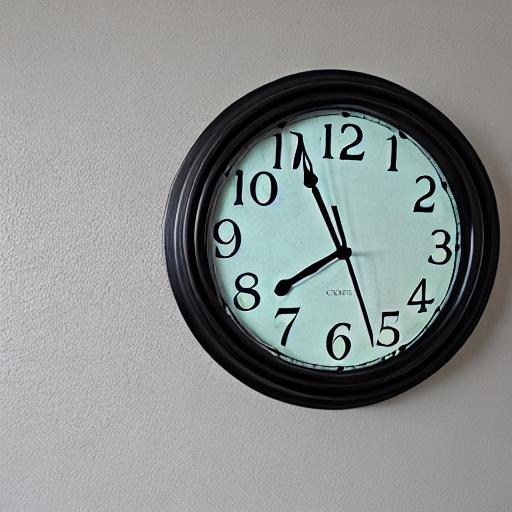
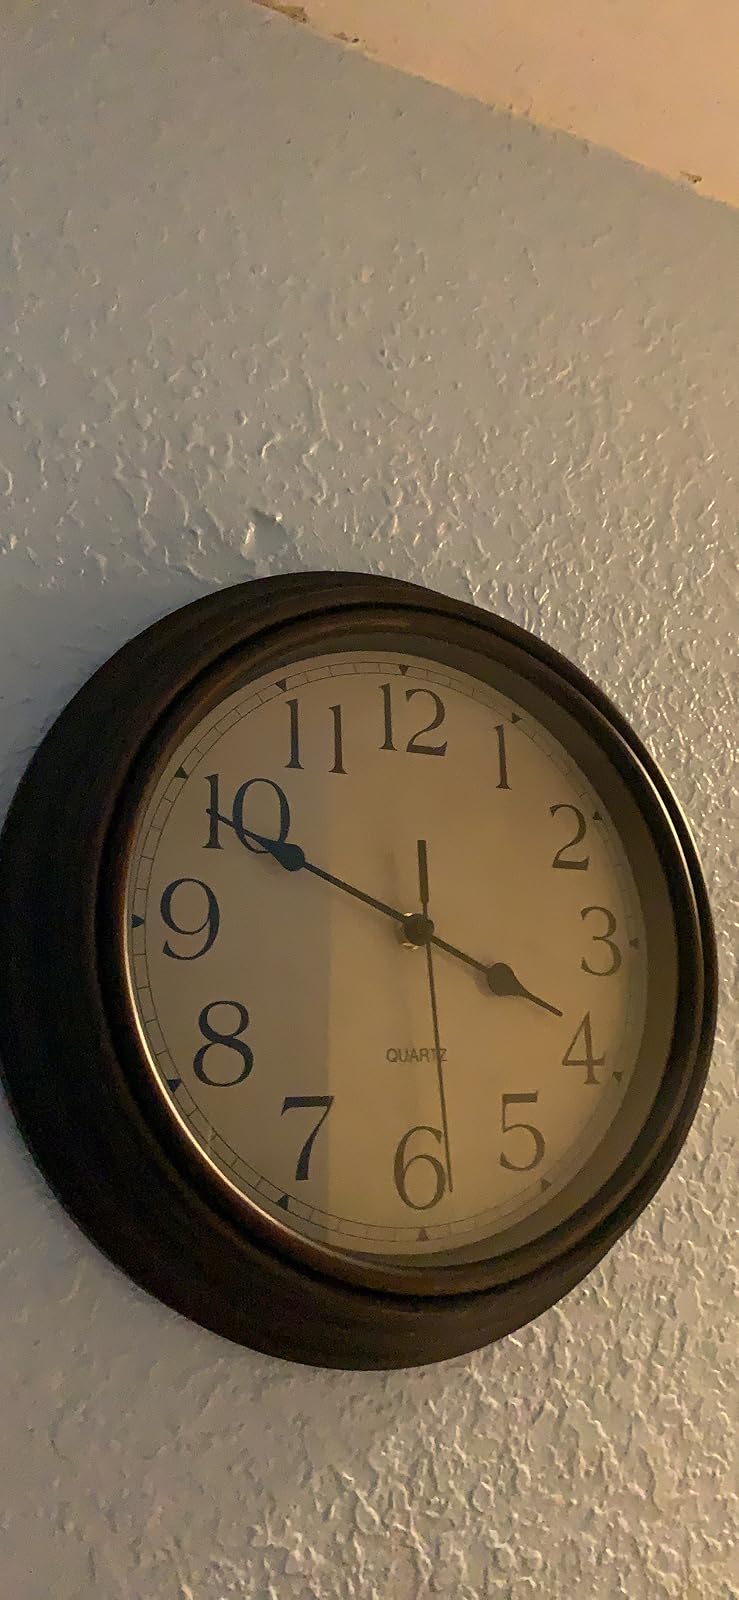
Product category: clock
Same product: no